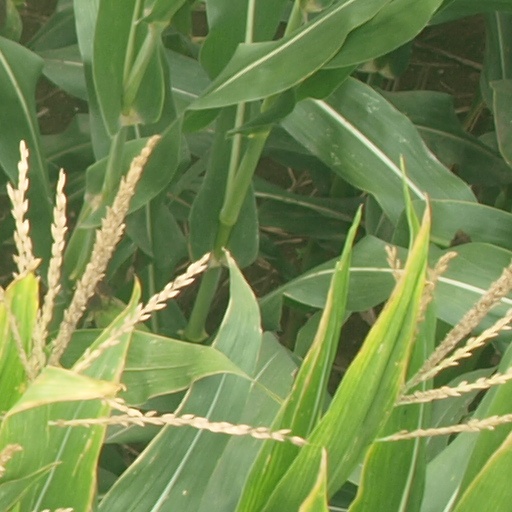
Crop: maize; corn